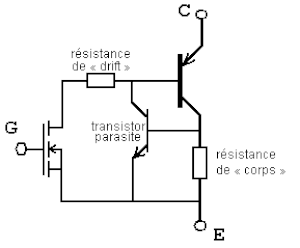
Le transistor bipolaire à grille isolée est un dispositif semi-conducteur de la famille des transistors qui est utilisé comme interrupteur électronique, principalement dans les montages de l’électronique de puissance.